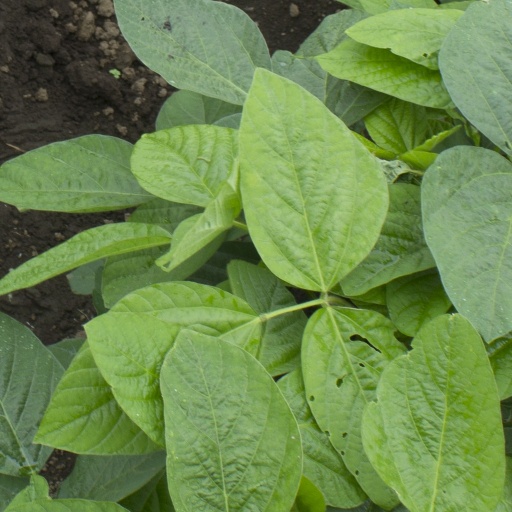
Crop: soybean